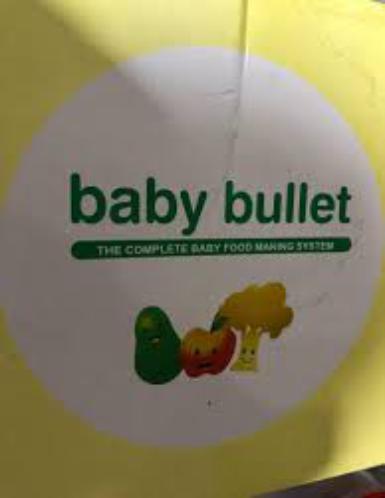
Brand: baby bullet
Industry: Necessities